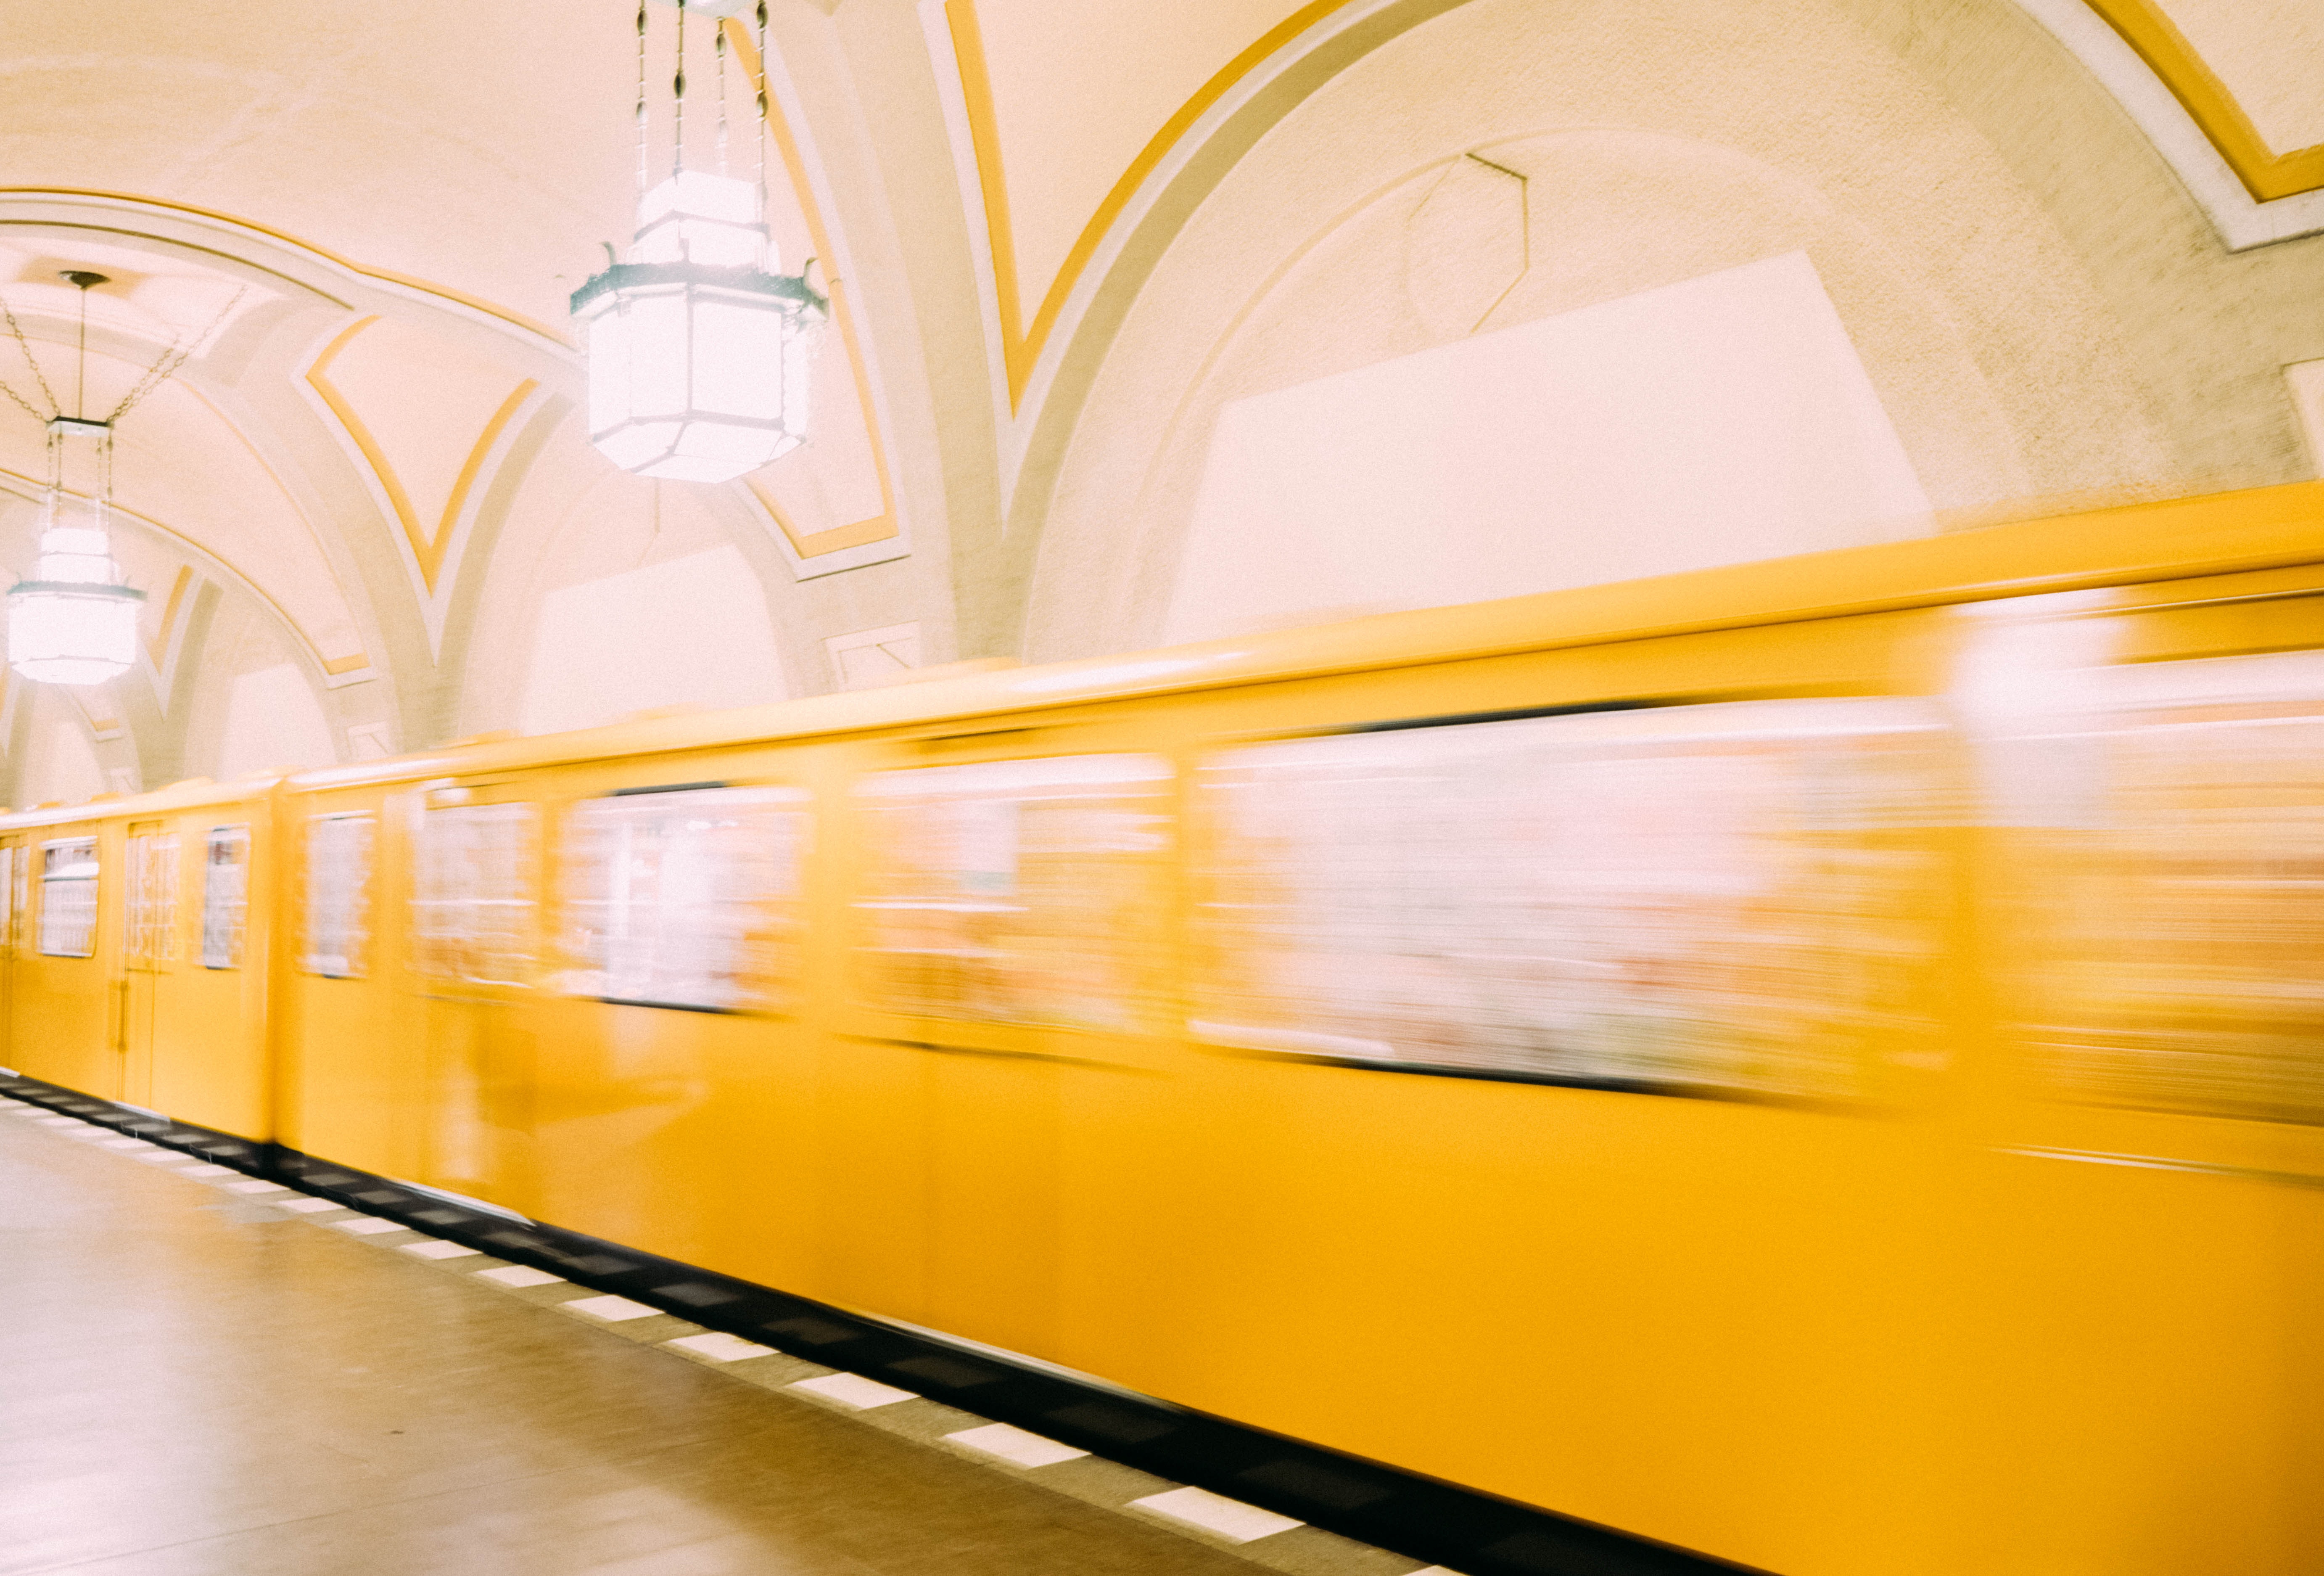
yellow, transport, metro, architecture, line, public transport, arch, building, metro station